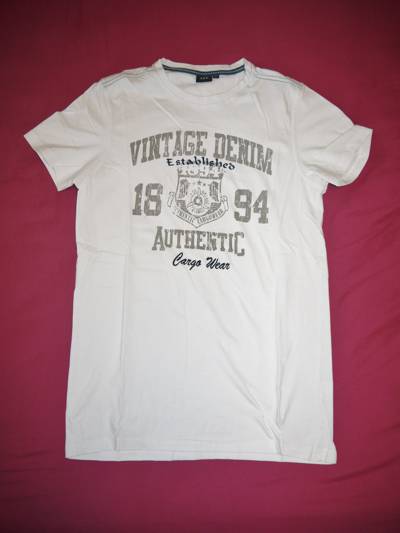
Waste category: clothes